Chameleon Jail

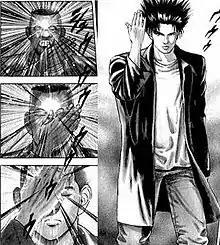
Chameleon Jail manipulates his "kara" to transform from a disguise he has assumed to his true self (right).

"Chameleon Jail" is written by Kazuhiko Watanabe and illustrated by Takehiko Inoue. It was serialized in "Weekly Shōnen Jump" from July 31 to October 16, 1989. The manga was compiled into two volumes which also included three of Inoue's one shot manga stories, "Purple Kaede", "Flower Shōnen", and "Like Jordan". "Chameleon Jail" was later rereleased as a single volume on November 19, 2004, which included another of Inoue's one shots, "Baby Face".